Max Buri

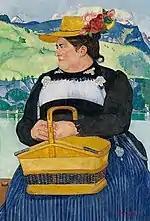
Woman with a Basket

Max Alfred Buri (24 July 1868, in Burgdorf – 21 May 1915, in Interlaken) was a Swiss painter. He specialized in portraits of the local peasantry and genre scenes.